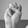
ASL letter: M